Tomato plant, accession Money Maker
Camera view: tilt-top (135 deg); turntable rotation: 270 degrees
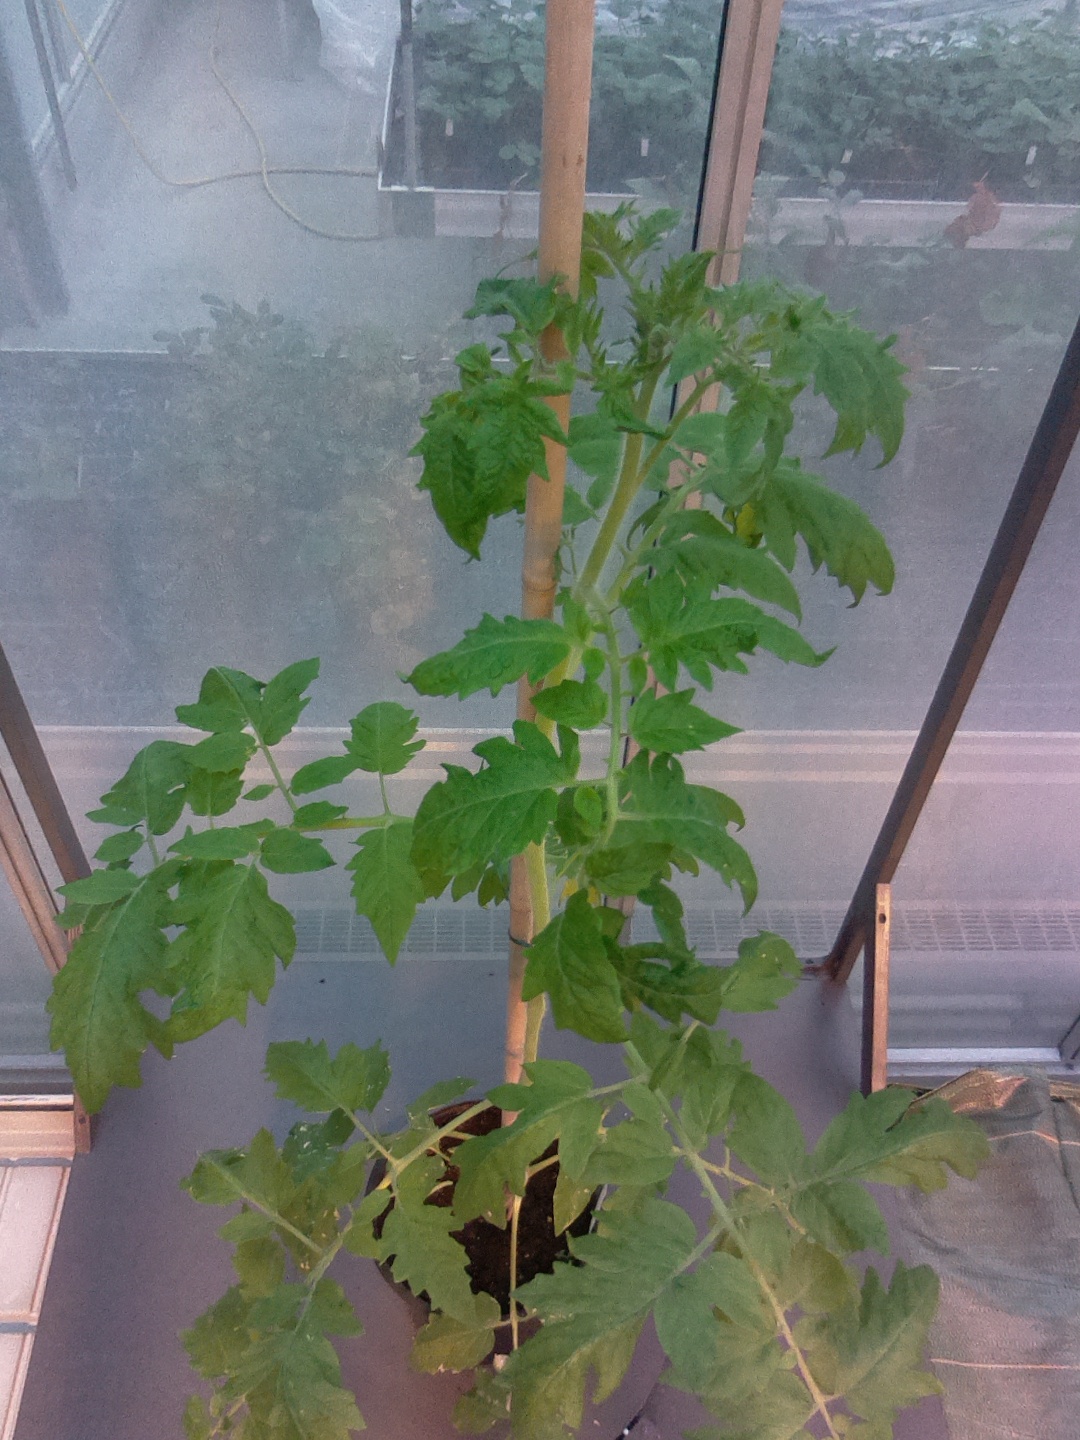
BBCH growth stage 20: First Side shoot start formed